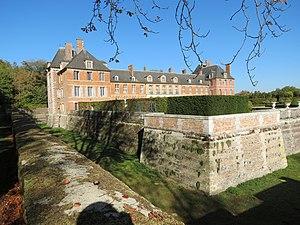
Château d'Heudicourt.
Le château d'Heudicourt est situé sur la commune d'Heudicourt, dans le département de l’Eure, en Normandie.